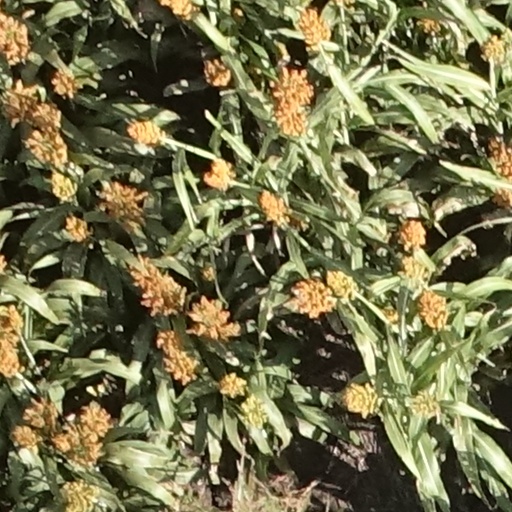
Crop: sorghum